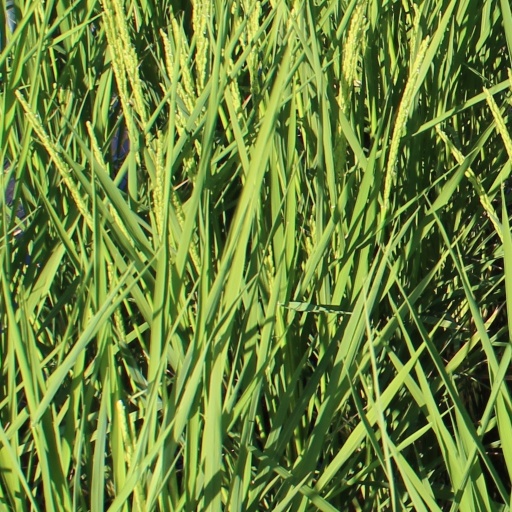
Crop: rice